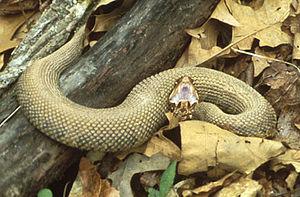
Le mocassin d'eau est une espèce de serpents de la famille des Viperidae que l'on trouve dans le Sud-Est des États-Unis. Les adultes sont grands et capables de délivrer une morsure douloureuse et potentiellement mortelle. Lorsqu'il est dérangé, ce serpent s'enroule sur lui-même et montre ses crochets venimeux. Bien que leur dangerosité ait été exagérée, en de rares occasions les mâles territoriaux abordent les intrus de manière agressive. Il s'agit de la seule vipère semi-aquatique du monde, et on la trouve généralement dans ou près de l'eau, en particulier dans des eaux au courant très faible comme les lacs peu profonds, les ruisseaux et les marais. Ce serpent est un bon nageur et peut même pénétrer dans la mer. Il a réussi à coloniser les îles au large des côtes de l'Atlantique et du Golfe du Mexique.